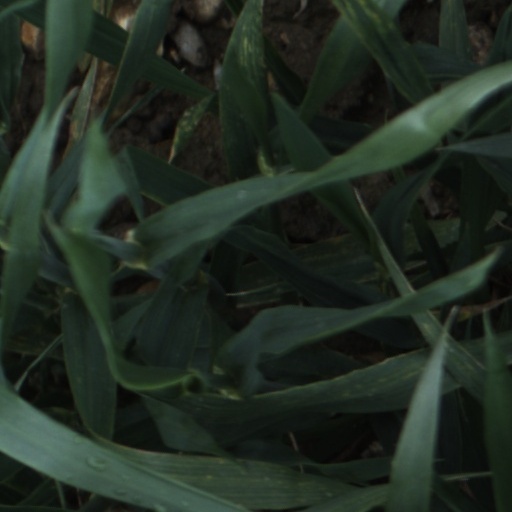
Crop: wheat